Kalimpong

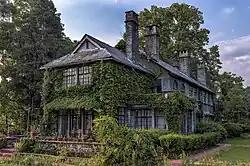
Morgan House is a classic example of colonial architecture in Kalimpong.

After the Anglo-Bhutan War in 1864, the Treaty of Sinchula (1865) was signed, in which Bhutanese-held territory east of the Teesta River was ceded to the British East India Company. It was administered as the 'Western Duars' district for a few years, and divided into three tehsils. Kalimpong fell into the Dalingkot tehsil, which consisted of all the mountainous part of the annexed territory. In 1867, the Dalingkot tehsil was merged with the Darjeeling district, and eventually renamed the Kalimpong Subdivision.